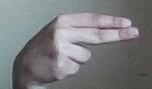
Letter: ain